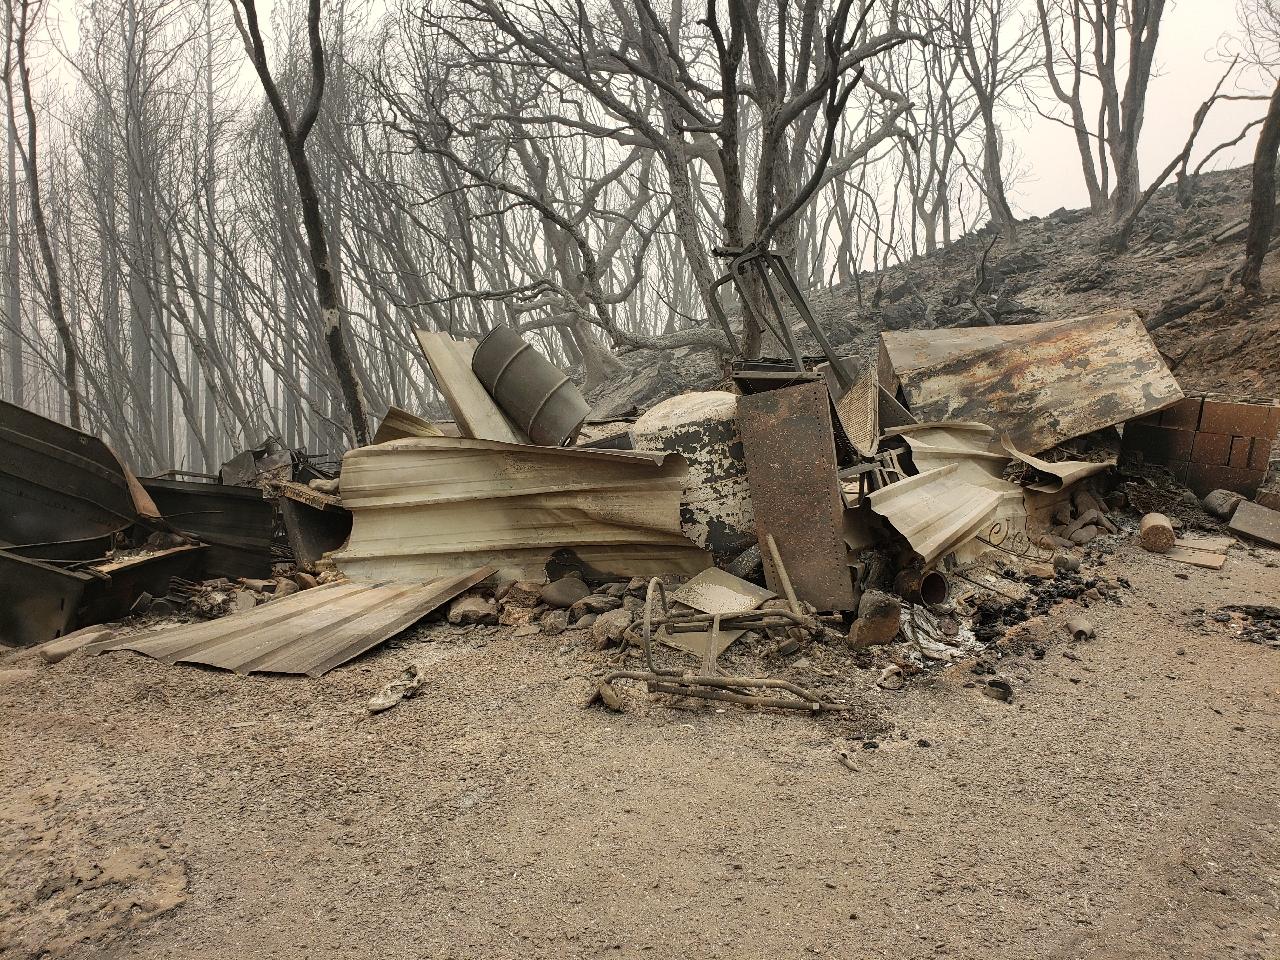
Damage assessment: destroyed